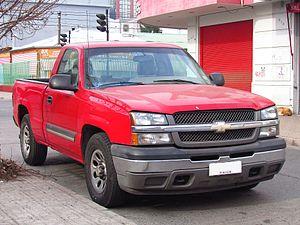
Le Silverado est le nom de la dernière gamme de pick-ups Chevrolet, il est aussi vendu par la marque GMC sous le nom de Sierra.